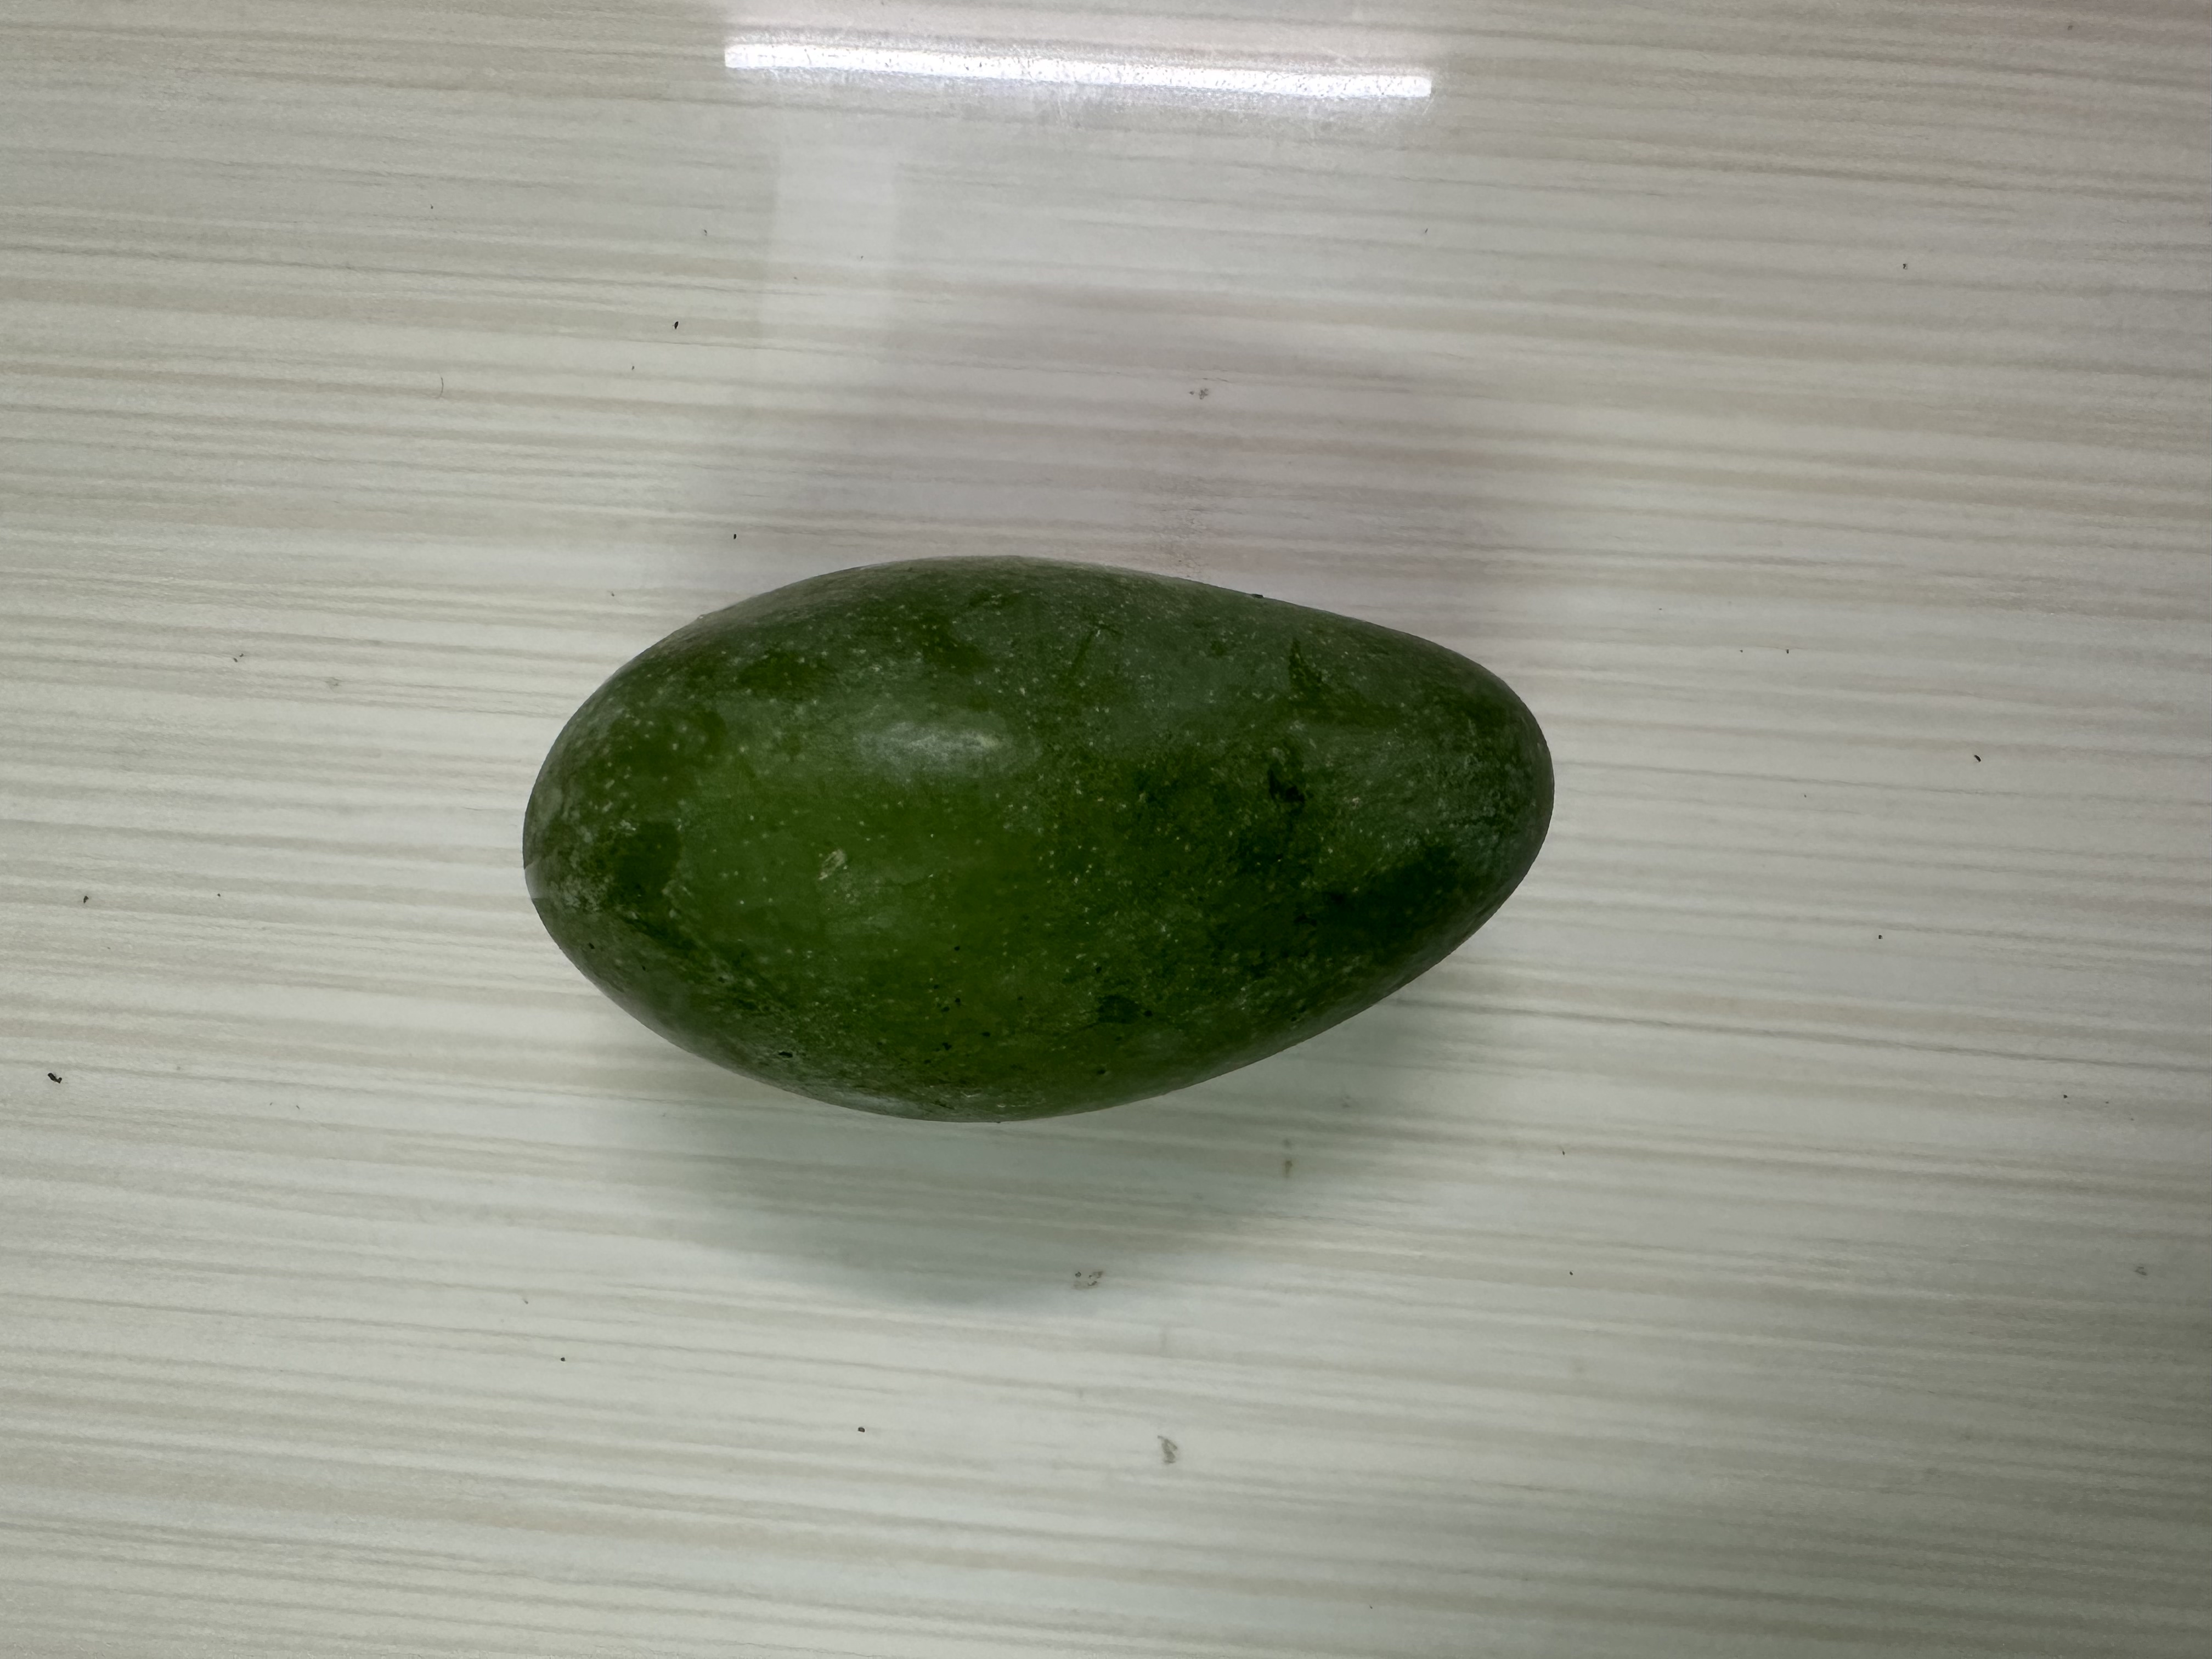
Mango variety: Amrapali